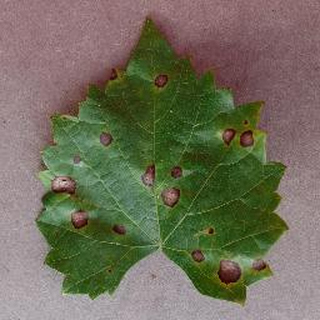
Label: grape_black_rot